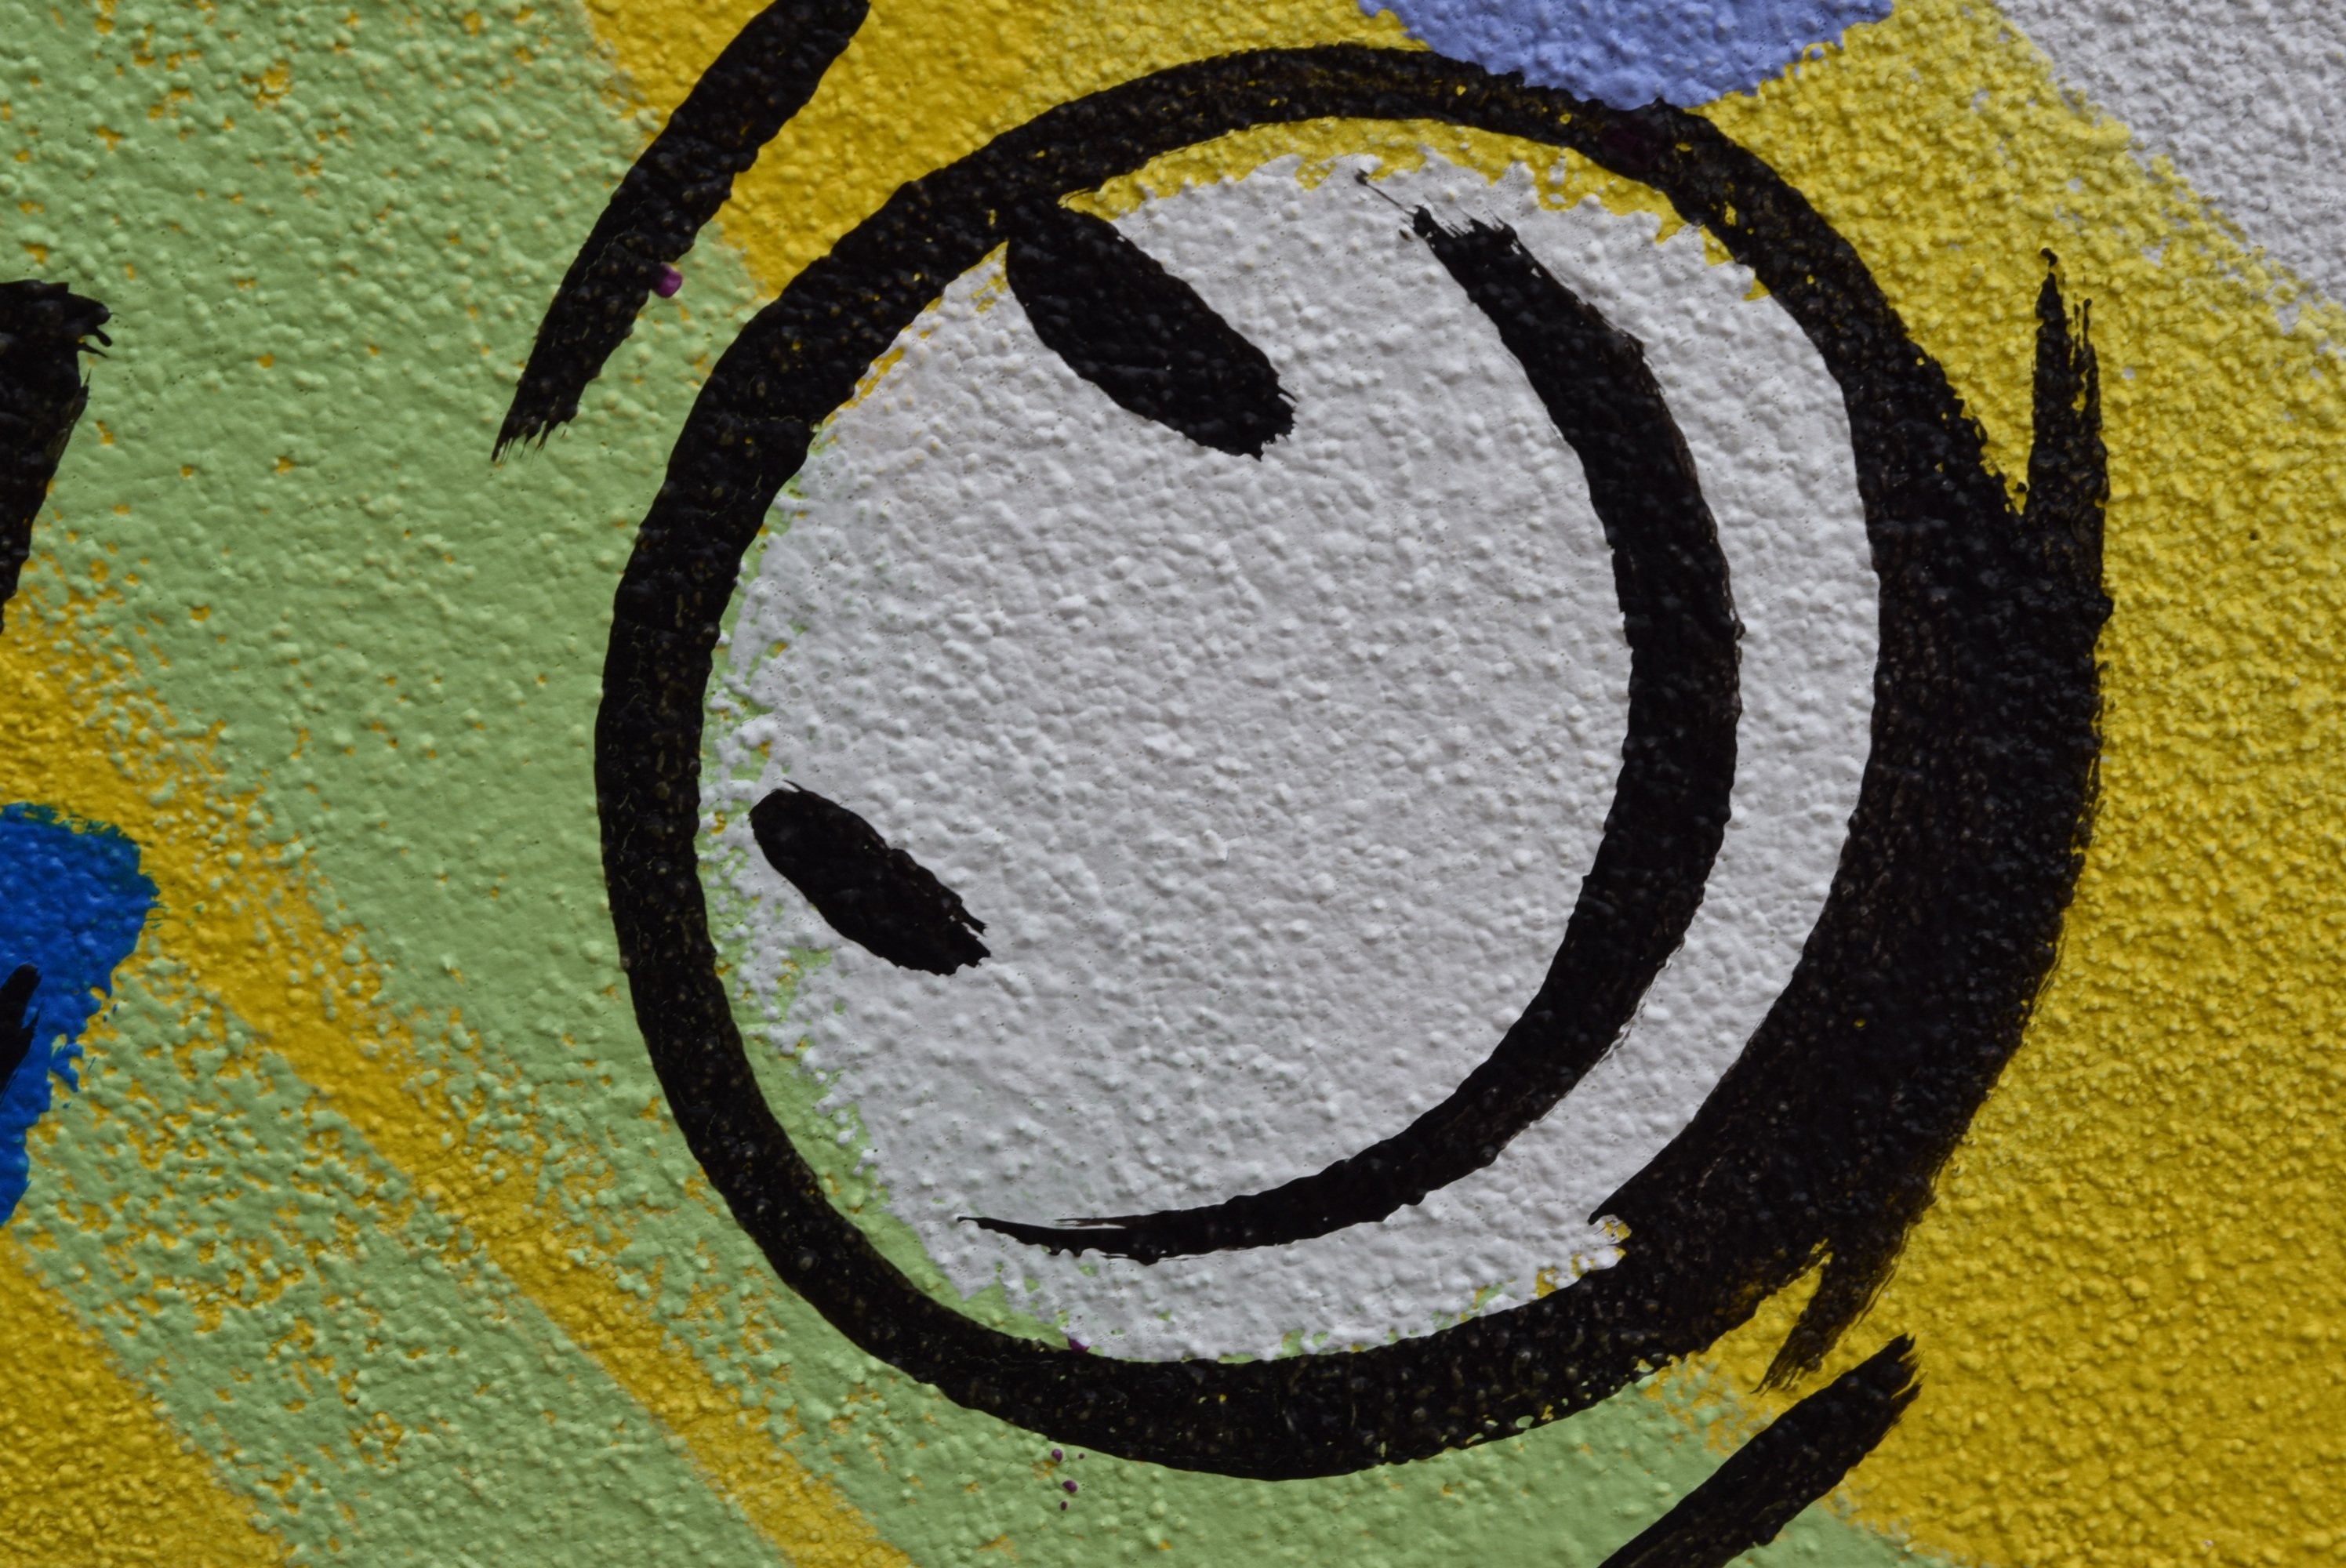
road, number, wall, green, color, artistic, yellow, smile, circle, painting, street art, font, face, art, drawing, ball, murals, artists, shape, art street, flooring